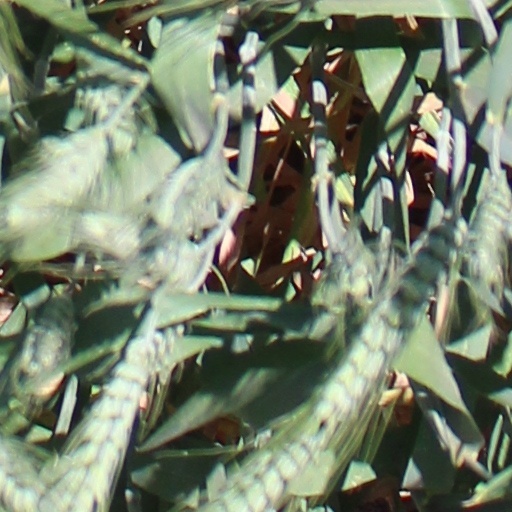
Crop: wheat